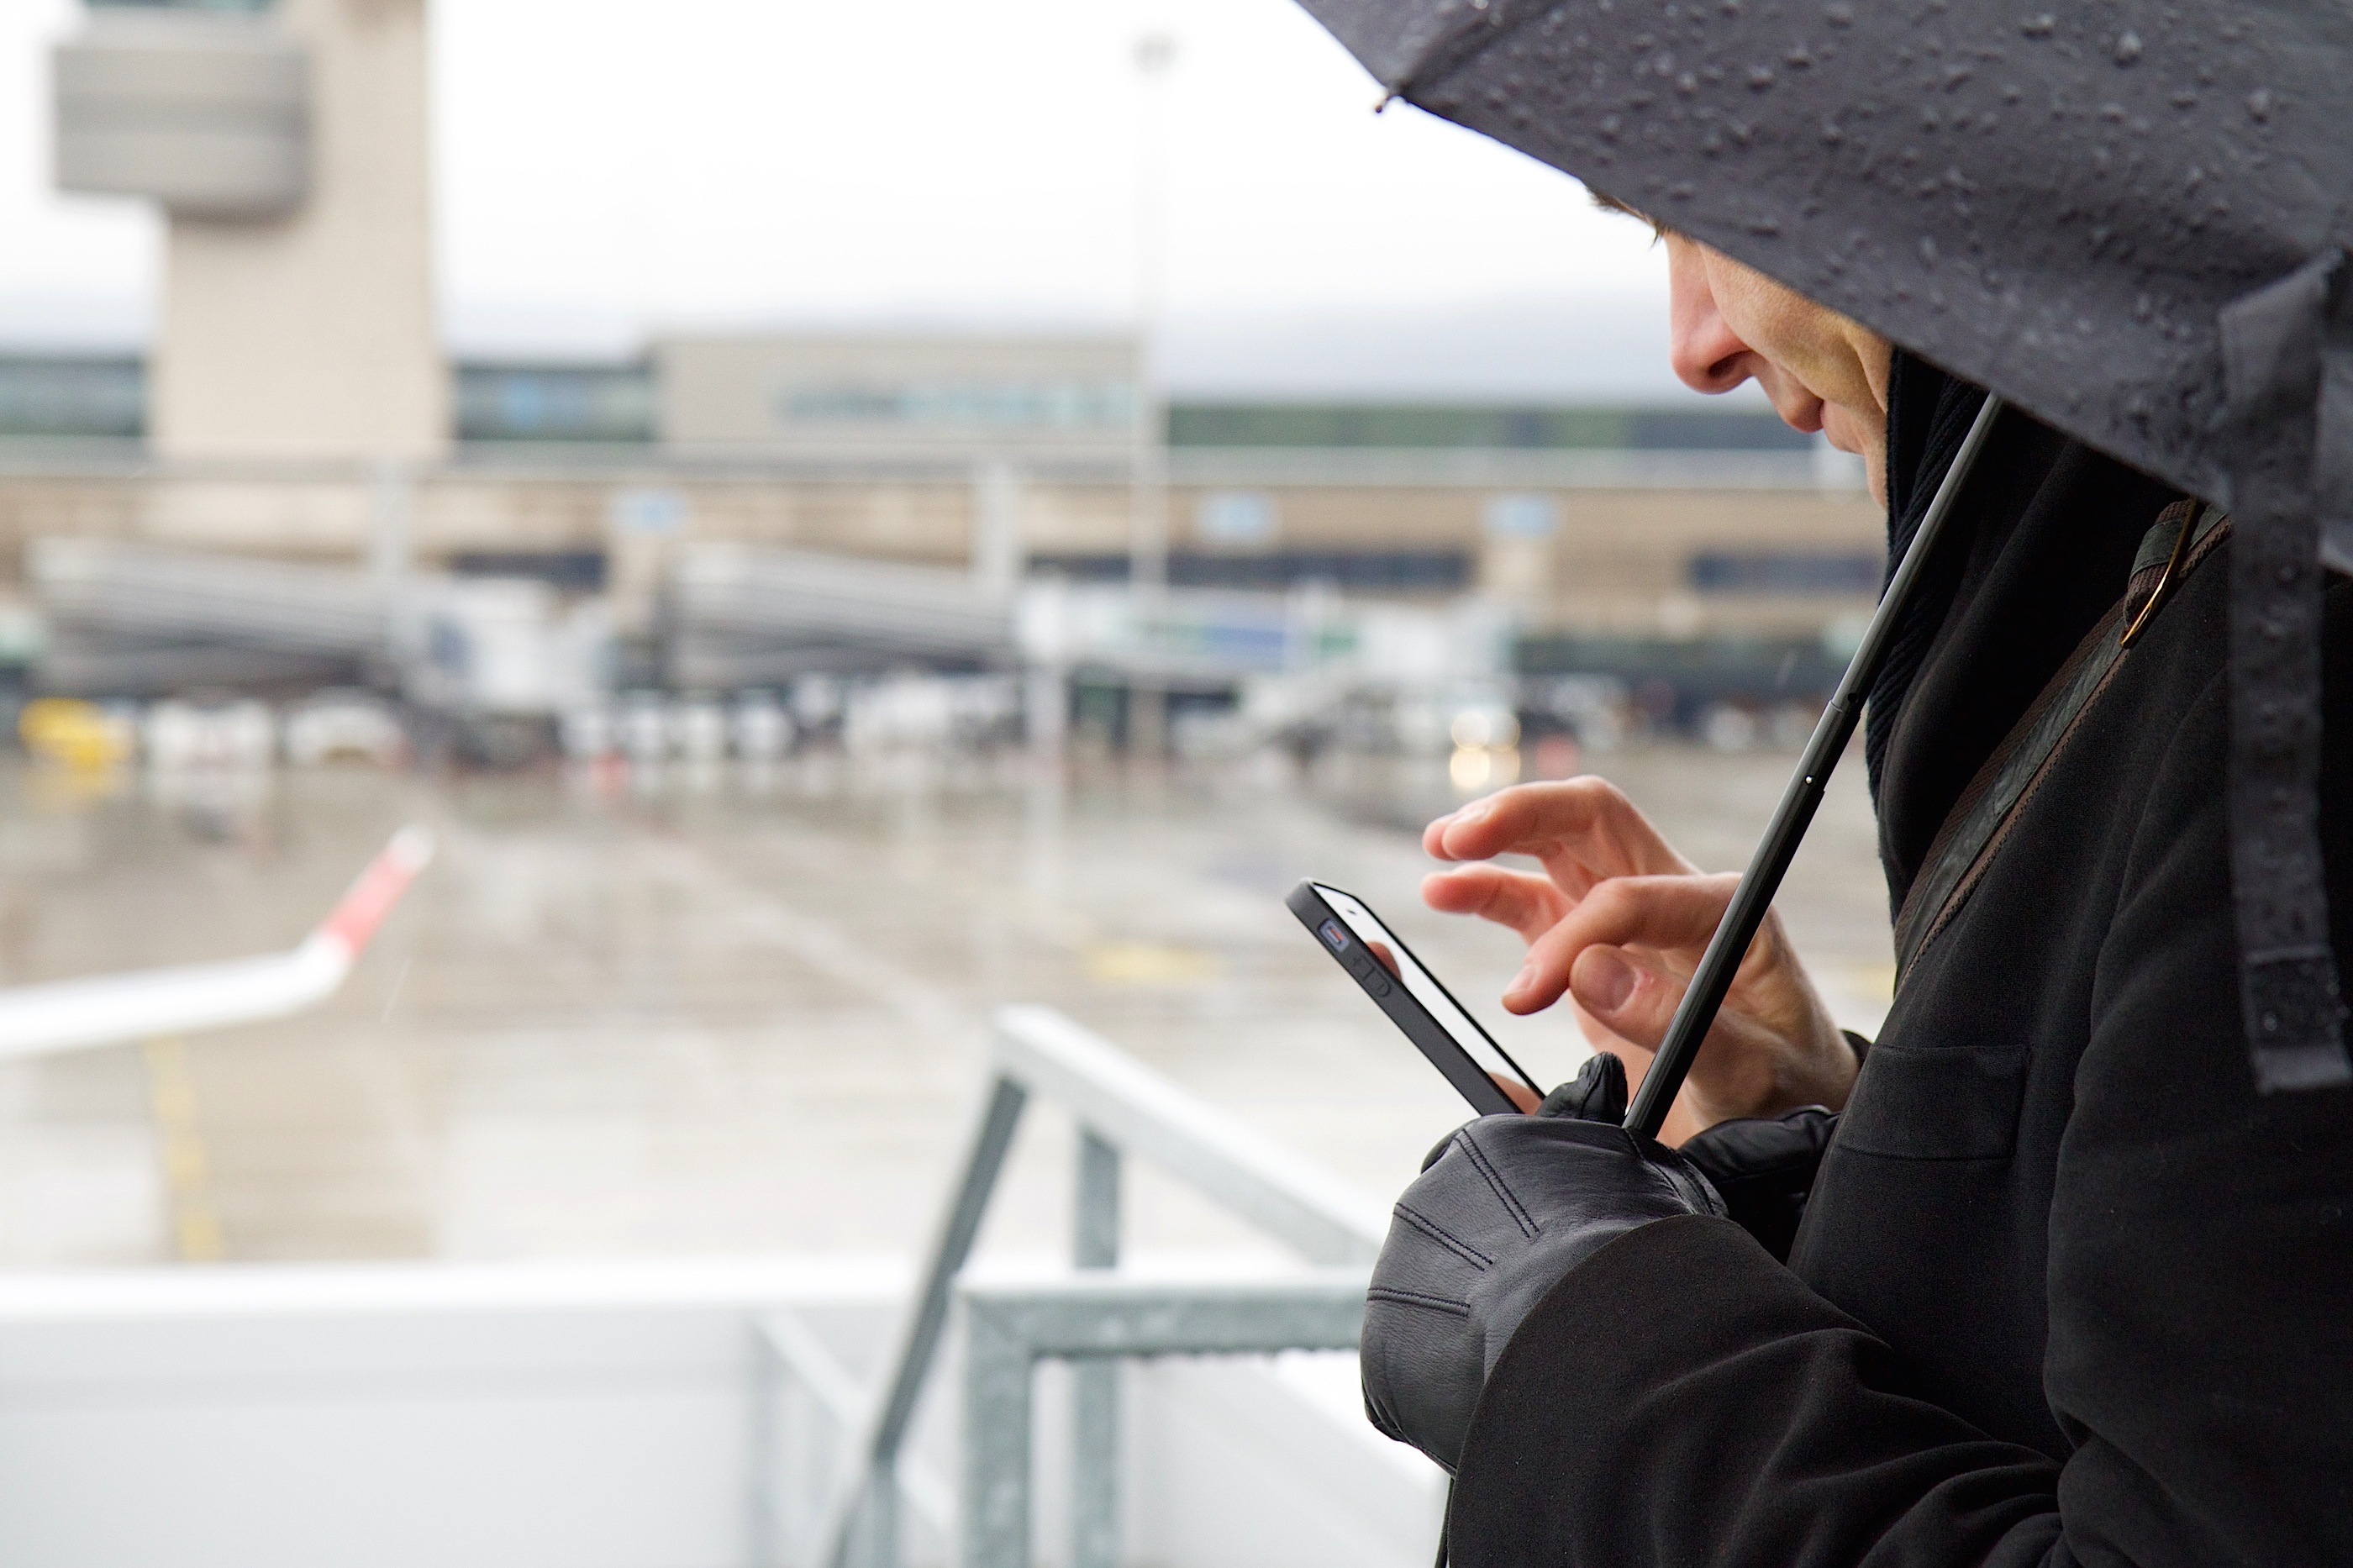
mobile, technology, glove, airport, vehicle, communication, angle, rainy day